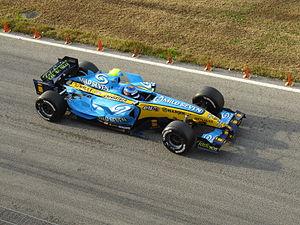
Heikki Johannes Kovalainen, né le 19 octobre 1981 à Suomussalmi, Finlande, est un pilote automobile finlandais. Il participe à 111 Grands Prix de Formule 1, pour une victoire.